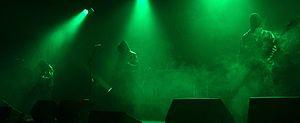
Mgła, groupe de Black Metal polonais, au Throne Fest à Kuurne, le 10 Mai 2014.
Mgła est un groupe de black metal polonais originaire de Cracovie. Formé en 2000, le groupe a produit quatre albums : Groza, With Hearts Toward None, Exercises in Futility et Age of Excuse